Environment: real
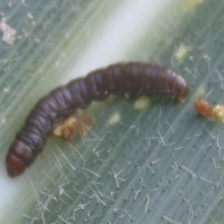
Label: fall_armyworm